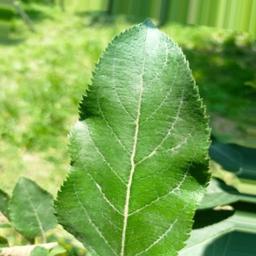
Label: Healthy